Enterococcus

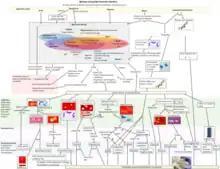
Example of a workup algorithm of possible bacterial infection in cases with no specifically requested targets (non-bacteria, mycobacteria etc.), with most common situations and agents seen in a New England community hospital setting. "Enterococcus" is included near bottom-center.

Enterococcal meningitis is a rare complication of neurosurgery. It often requires treatment with intravenous or intrathecal vancomycin, yet it is debatable as to whether its use has any impact on outcome: the removal of any neurological devices is a crucial part of the management of these infections.